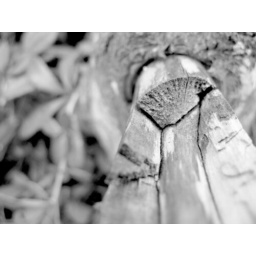
A photo of a tree branch which was then gray scaled in Adobe Photoshop